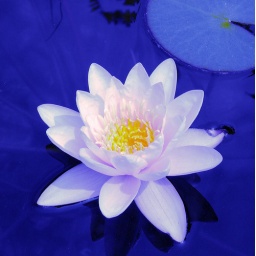
flower in blue